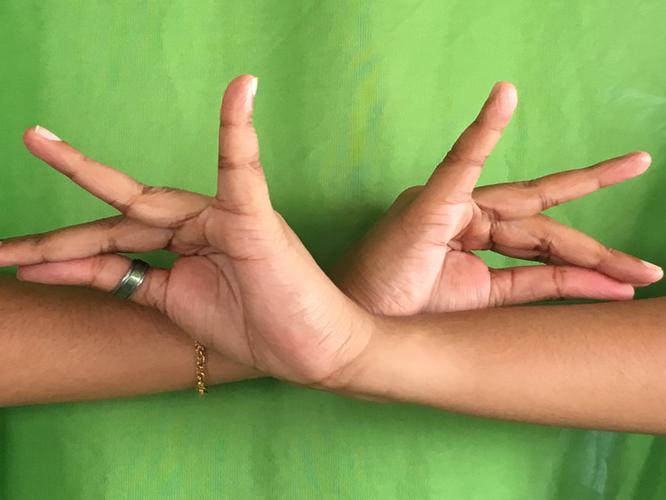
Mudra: Katakavardhana
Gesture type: double_hand